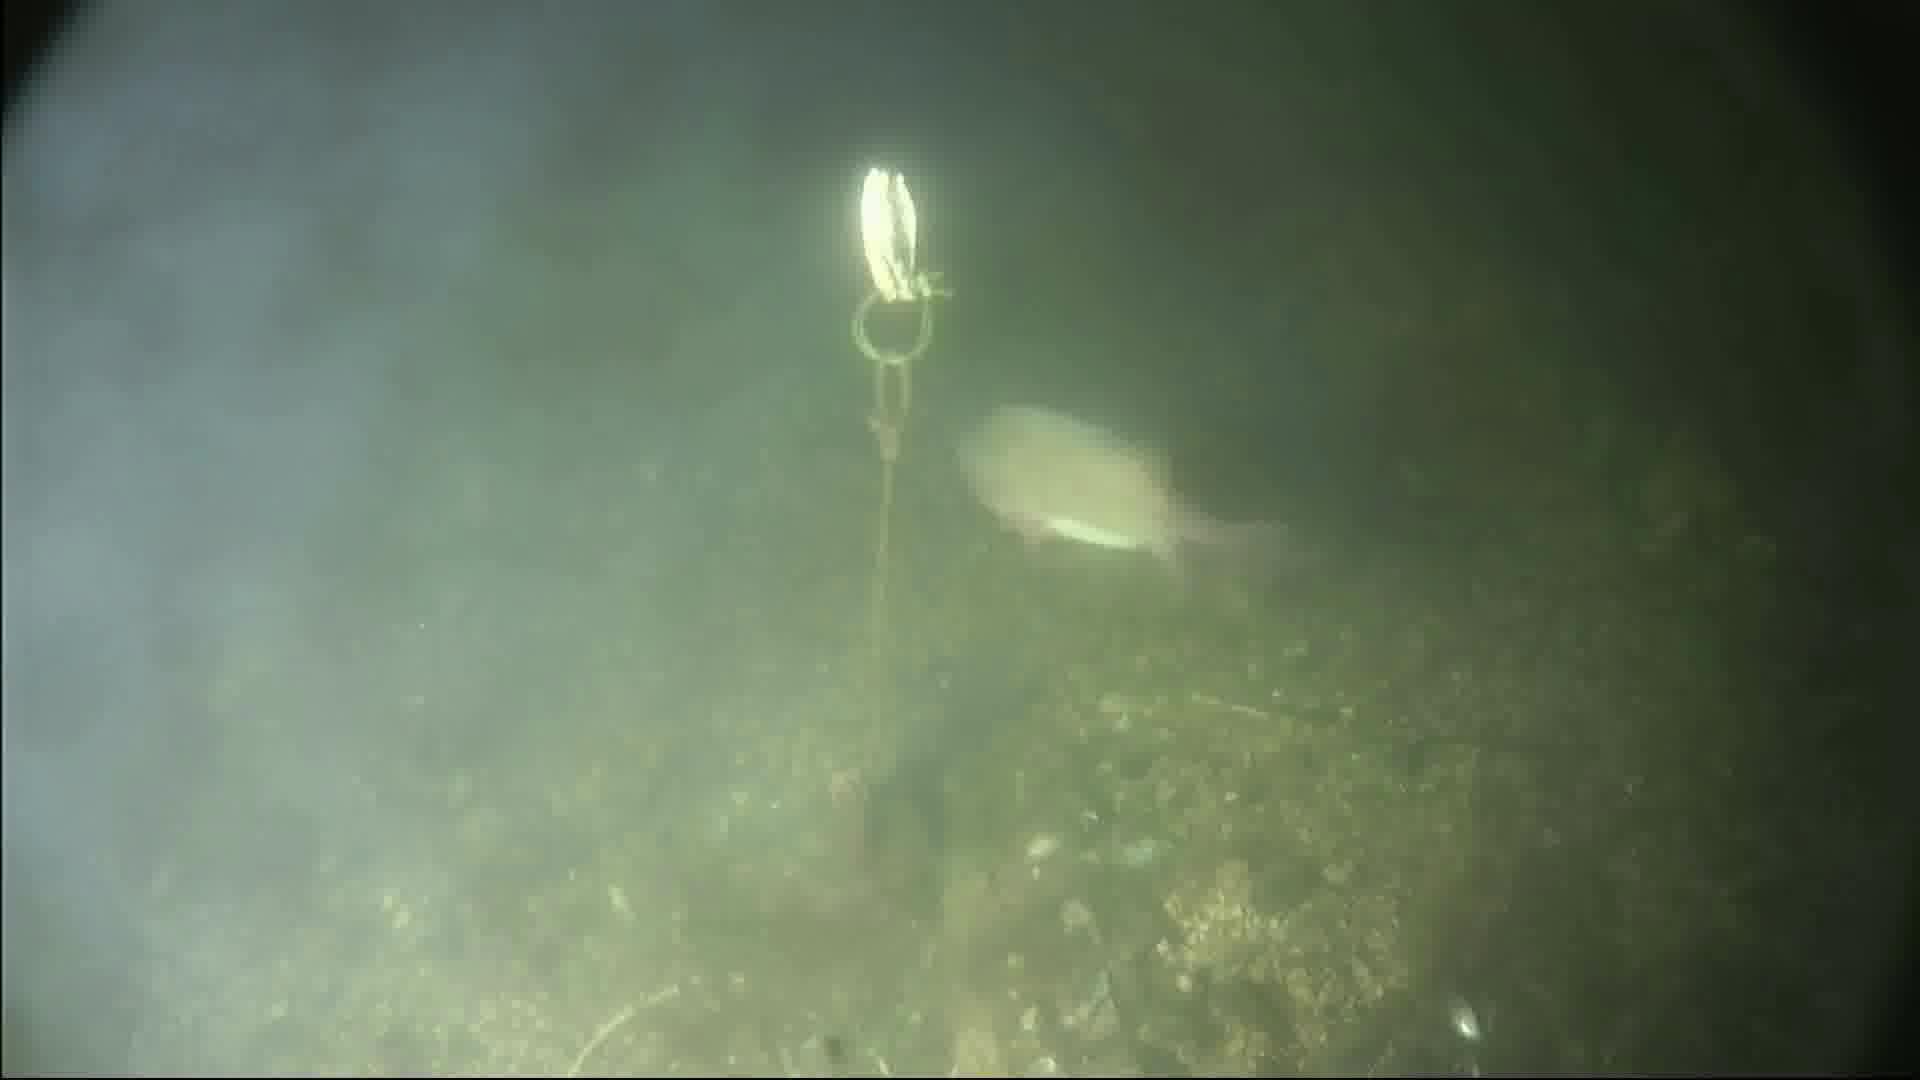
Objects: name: fish
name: crab